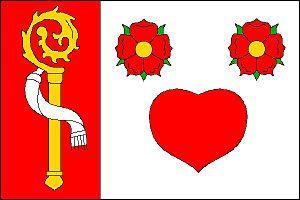
Světlá est une commune du district de Blansko, dans la région de Moravie-du-Sud, en République tchèque. Sa population s'élevait à 229 habitants en 2017.